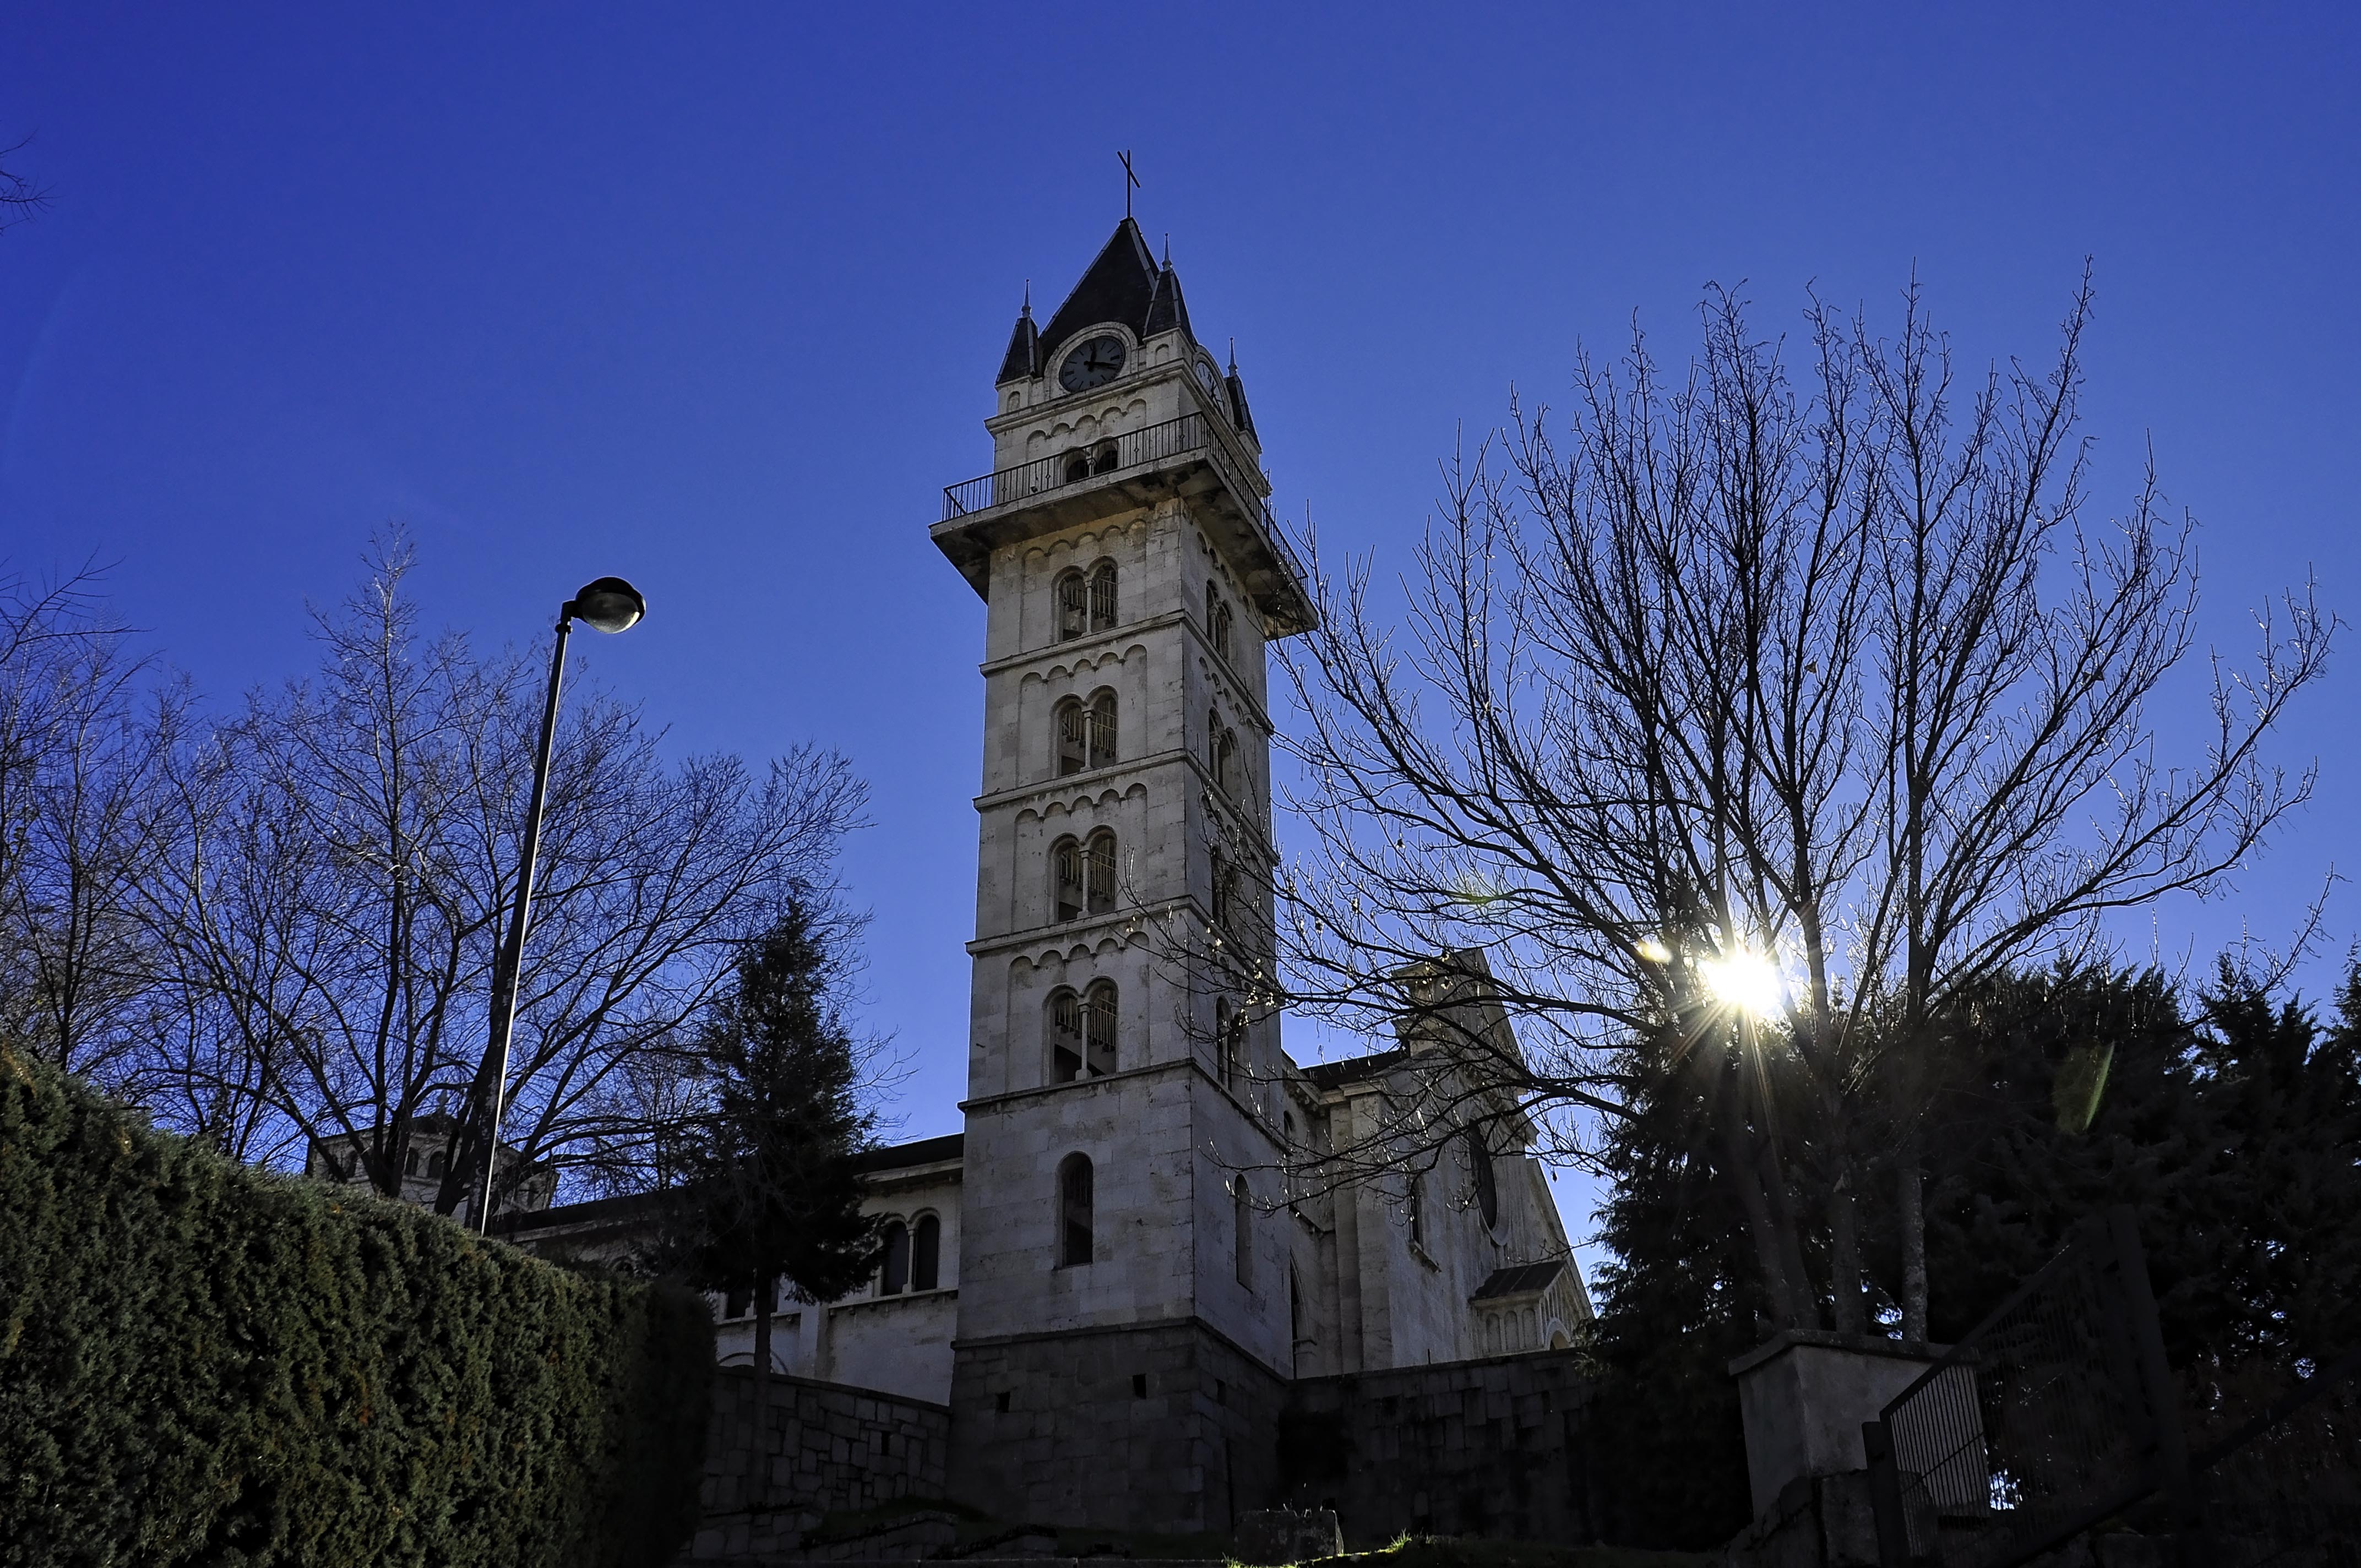
sky, building, evening, tower, landmark, church, chapel, place of worship, bell tower, spain, spire, steeple, salamanca, y, bejar, catilla, leon, espana